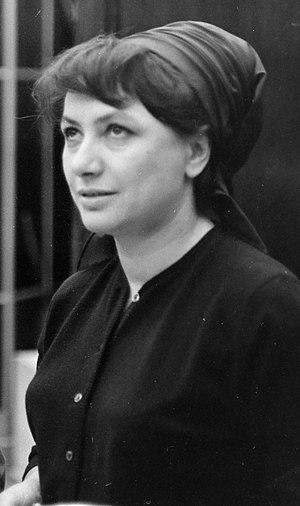
Katalin Berek, née le 7 octobre 1930 à Makó et morte le 26 février 2017 à Budapest, est une actrice hongroise.